Netflix, Inc.

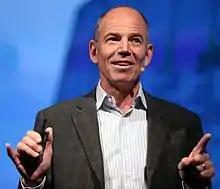
Marc Randolph, co-founder of Netflix and the first CEO of the company

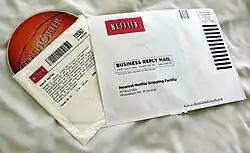

Netflix was founded by Marc Randolph and Reed Hastings on August 29, 1997, in Scotts Valley, California. Hastings, a computer scientist and mathematician, was a cofounder of Pure Software, which was acquired by Rational Software that year for $750 million, the then biggest acquisition in Silicon Valley history. Randolph had worked as a marketing director for Pure Software after Pure Atria acquired a company where Randolph worked. He was previously a co-founder of MicroWarehouse, a computer mail-order company as well as vice president of marketing for Borland. Hastings and Randolph came up with the idea for Netflix while carpooling between their homes in Santa Cruz, California, and Pure Atria's headquarters in Sunnyvale. Patty McCord, later head of human resources at Netflix, was also in the carpool group. Randolph admired Amazon and wanted to find a large category of portable items to sell over the Internet using a similar model. Hastings and Randolph considered and rejected selling and renting VHS as too expensive to stock and too delicate to ship. When they heard about DVDs, first introduced in the United States in early 1997, they tested the concept of selling or renting DVDs by mail by mailing a compact disc to Hastings's house in Santa Cruz. When the disc arrived intact, they decided to enter the $16 billion Home-video sales and rental industry. Hastings is often quoted saying that he decided to start Netflix after being fined $40 at a Blockbuster store for being late to return a copy of "Apollo 13", a claim since repudiated by Randolph. Hastings invested $2.5 million into Netflix from the sale of Pure Atria. Netflix launched as the first DVD rental and sales website with 30 employees and 925 titles available—nearly all DVDs published. Randolph and Hastings met with Jeff Bezos, where Amazon offered to acquire Netflix for between $14 and $16 million. Fearing competition from Amazon, Randolph at first thought the offer was fair, but Hastings, who owned 70% of the company, turned it down on the plane ride home.